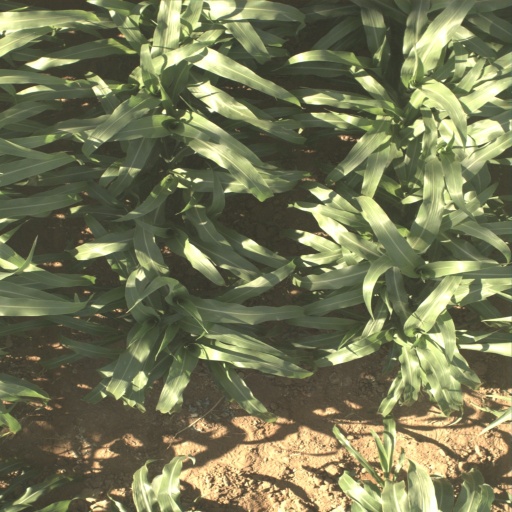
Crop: sorghum